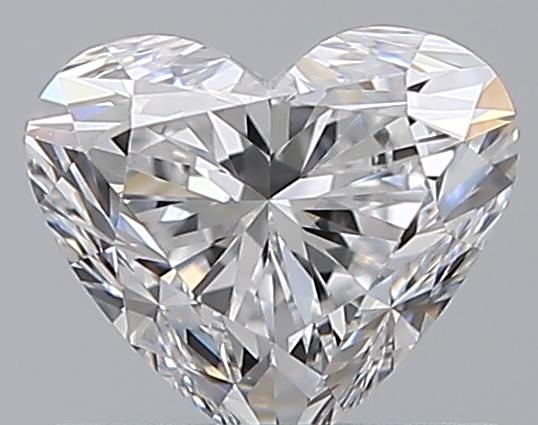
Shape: heart
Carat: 0.7
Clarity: VS1
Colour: D
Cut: GD
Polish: EX
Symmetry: VG
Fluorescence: N
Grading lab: GIA
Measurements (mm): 5.13 x 5.9 x 3.72